Bloom Into You

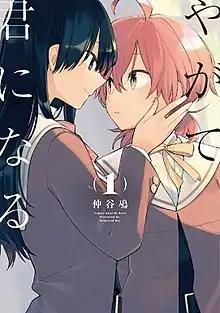
Cover of first manga volume, featuring Touko (left) and Yuu (right).

is a Japanese "yuri" manga series written and illustrated by Nio Nakatani. The manga began serialization in the Japanese monthly "shōnen" manga magazine "Dengeki Daioh" on April 27, 2015, and ended on September 27, 2019. The story follows two female high school students, Yuu Koito and Touko Nanami, and the relationship that develops between them as they learn more about themselves through their experiences together.